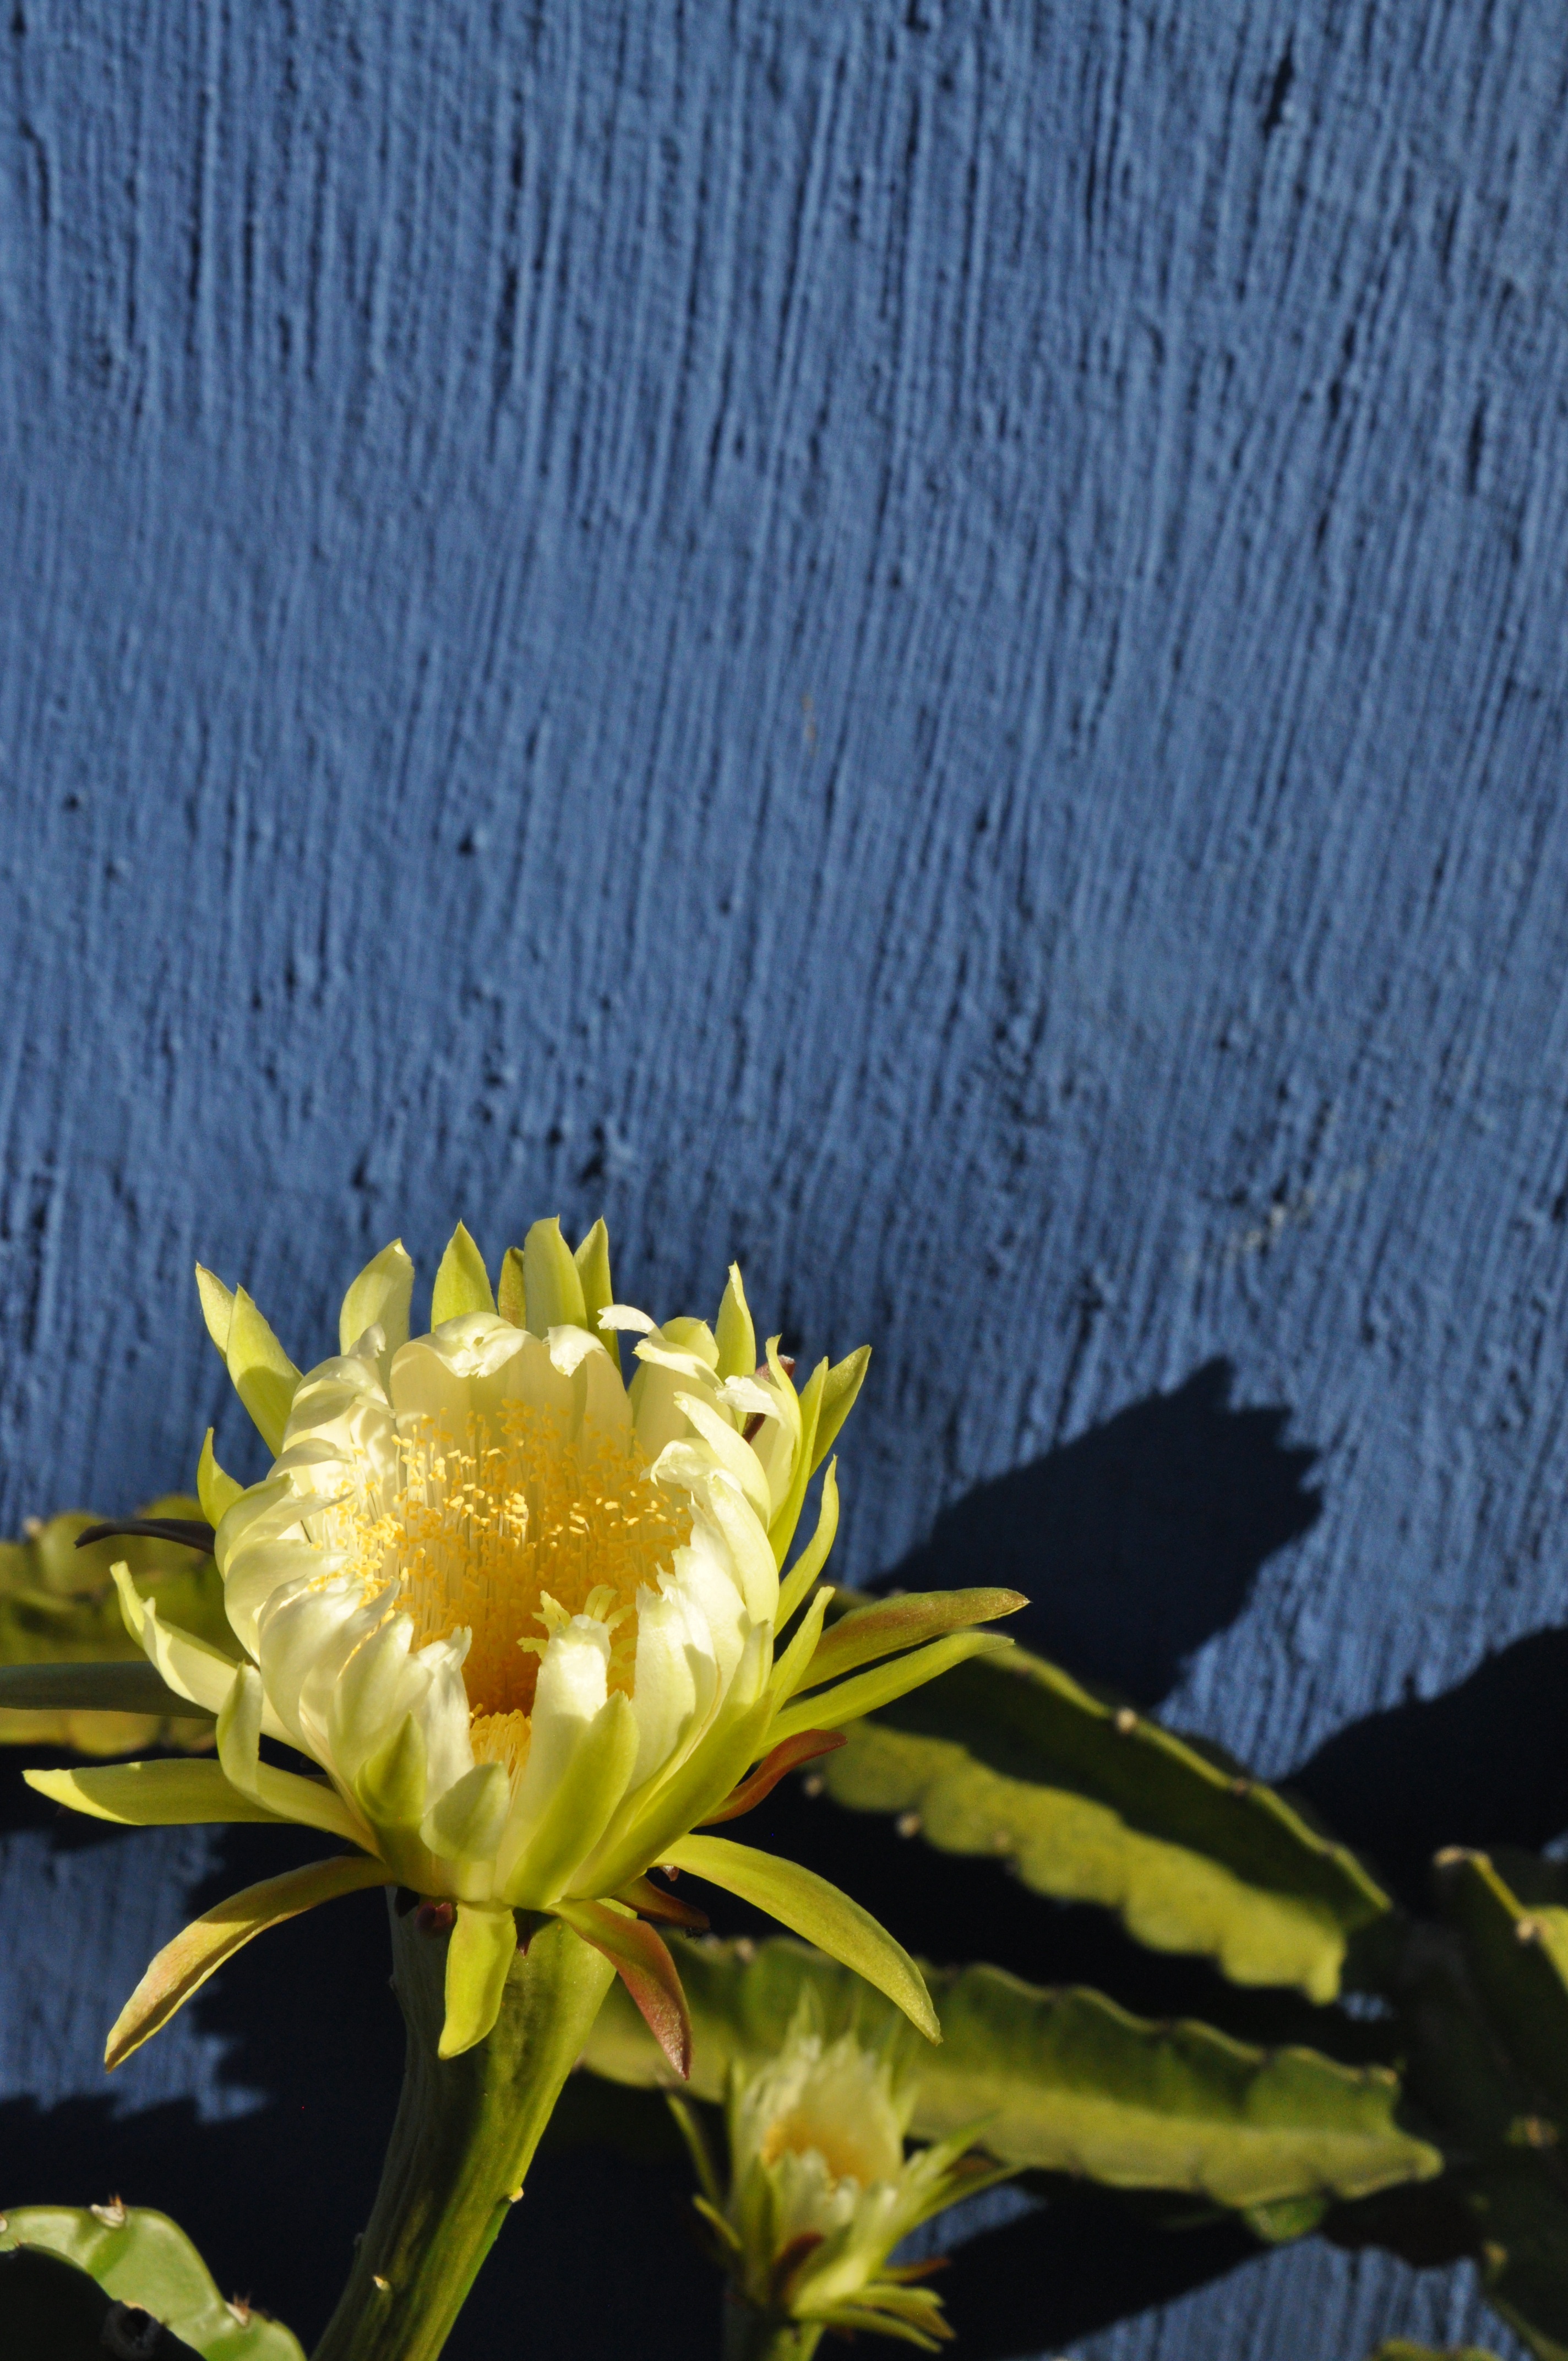
nature, blossom, plant, leaf, flower, petal, green, botany, yellow, garden, flora, wildflower, flowers, close up, leaves, petals, pistil, macro photography, flowering plant, plant stem, land plant